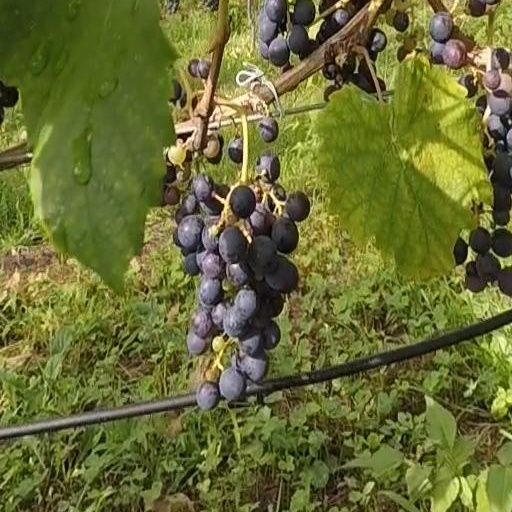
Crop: grape